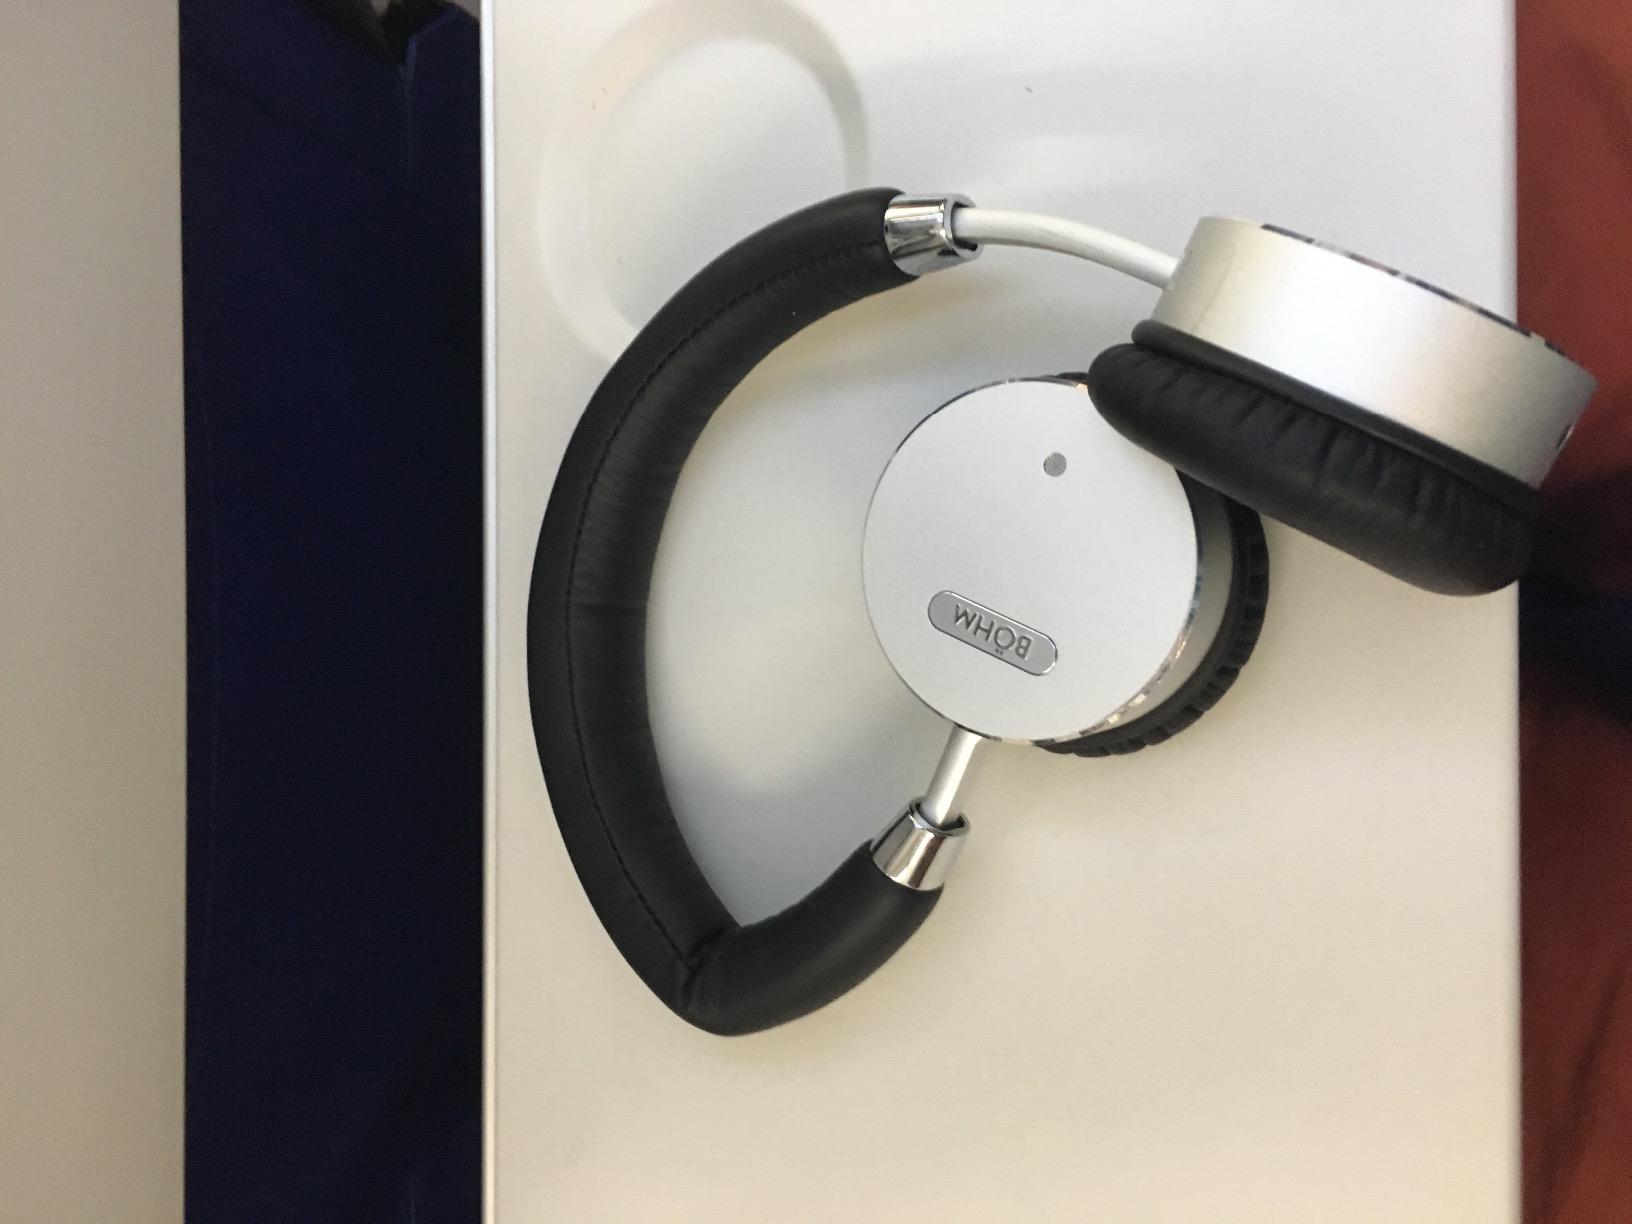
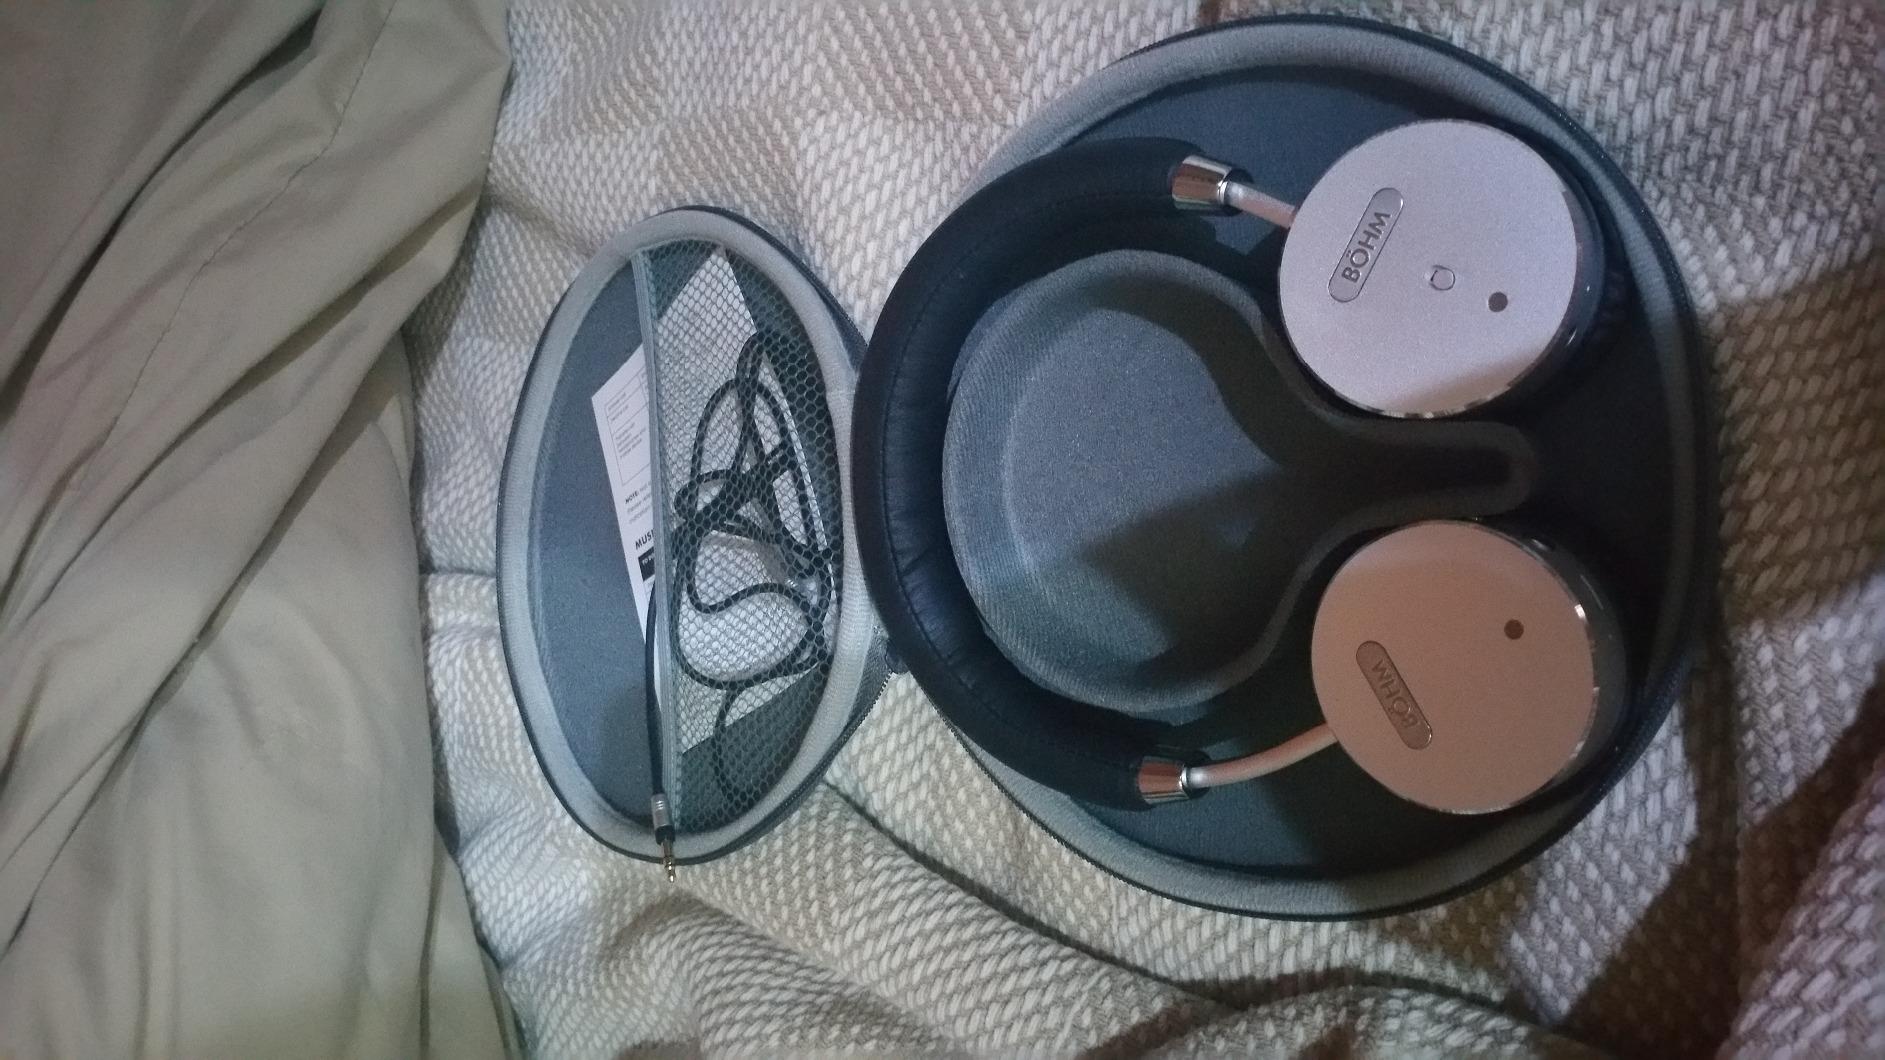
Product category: headphones
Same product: yes